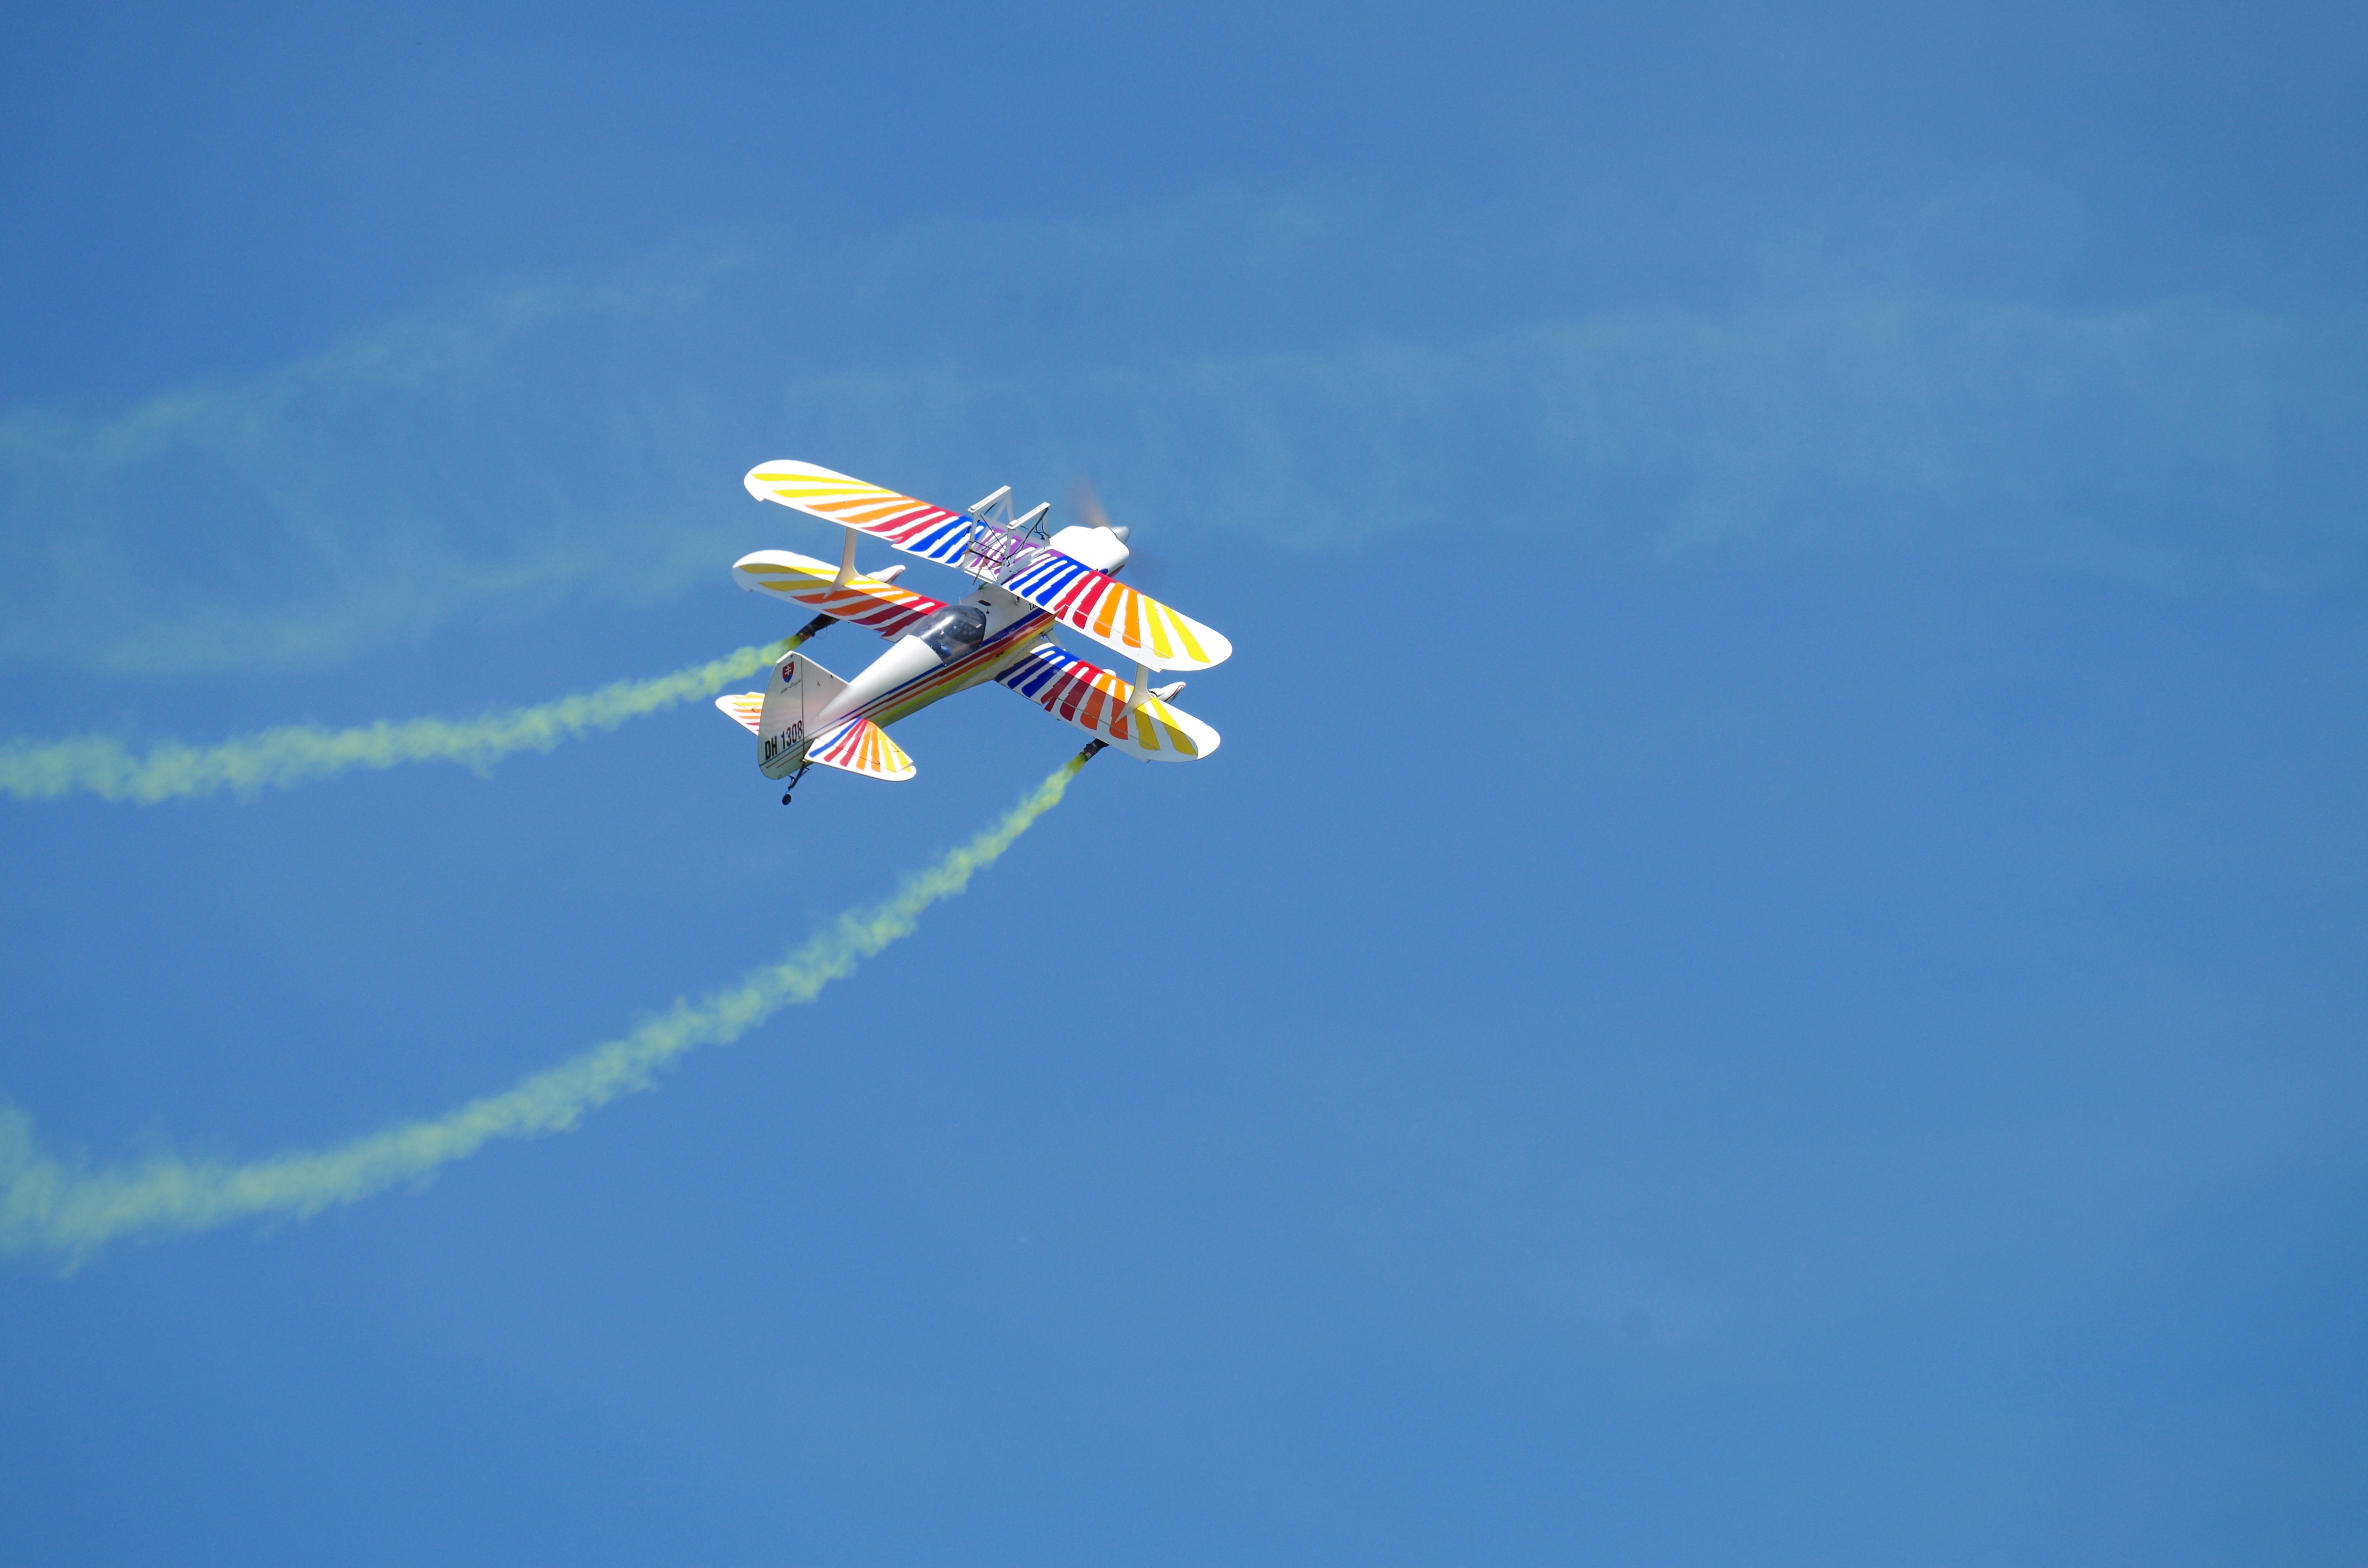
wing, fly, airplane, aircraft, model, vehicle, aviation, flight, event, the sky, air show, aerobatics, monoplane, atmosphere of earth, general aviation